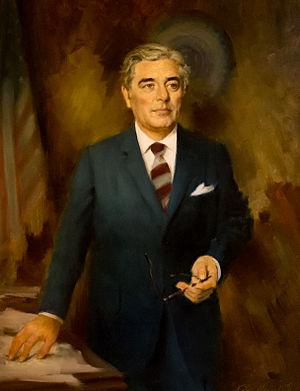
Voici la liste des gouverneurs de la colonie puis de l'État du Rhode Island.